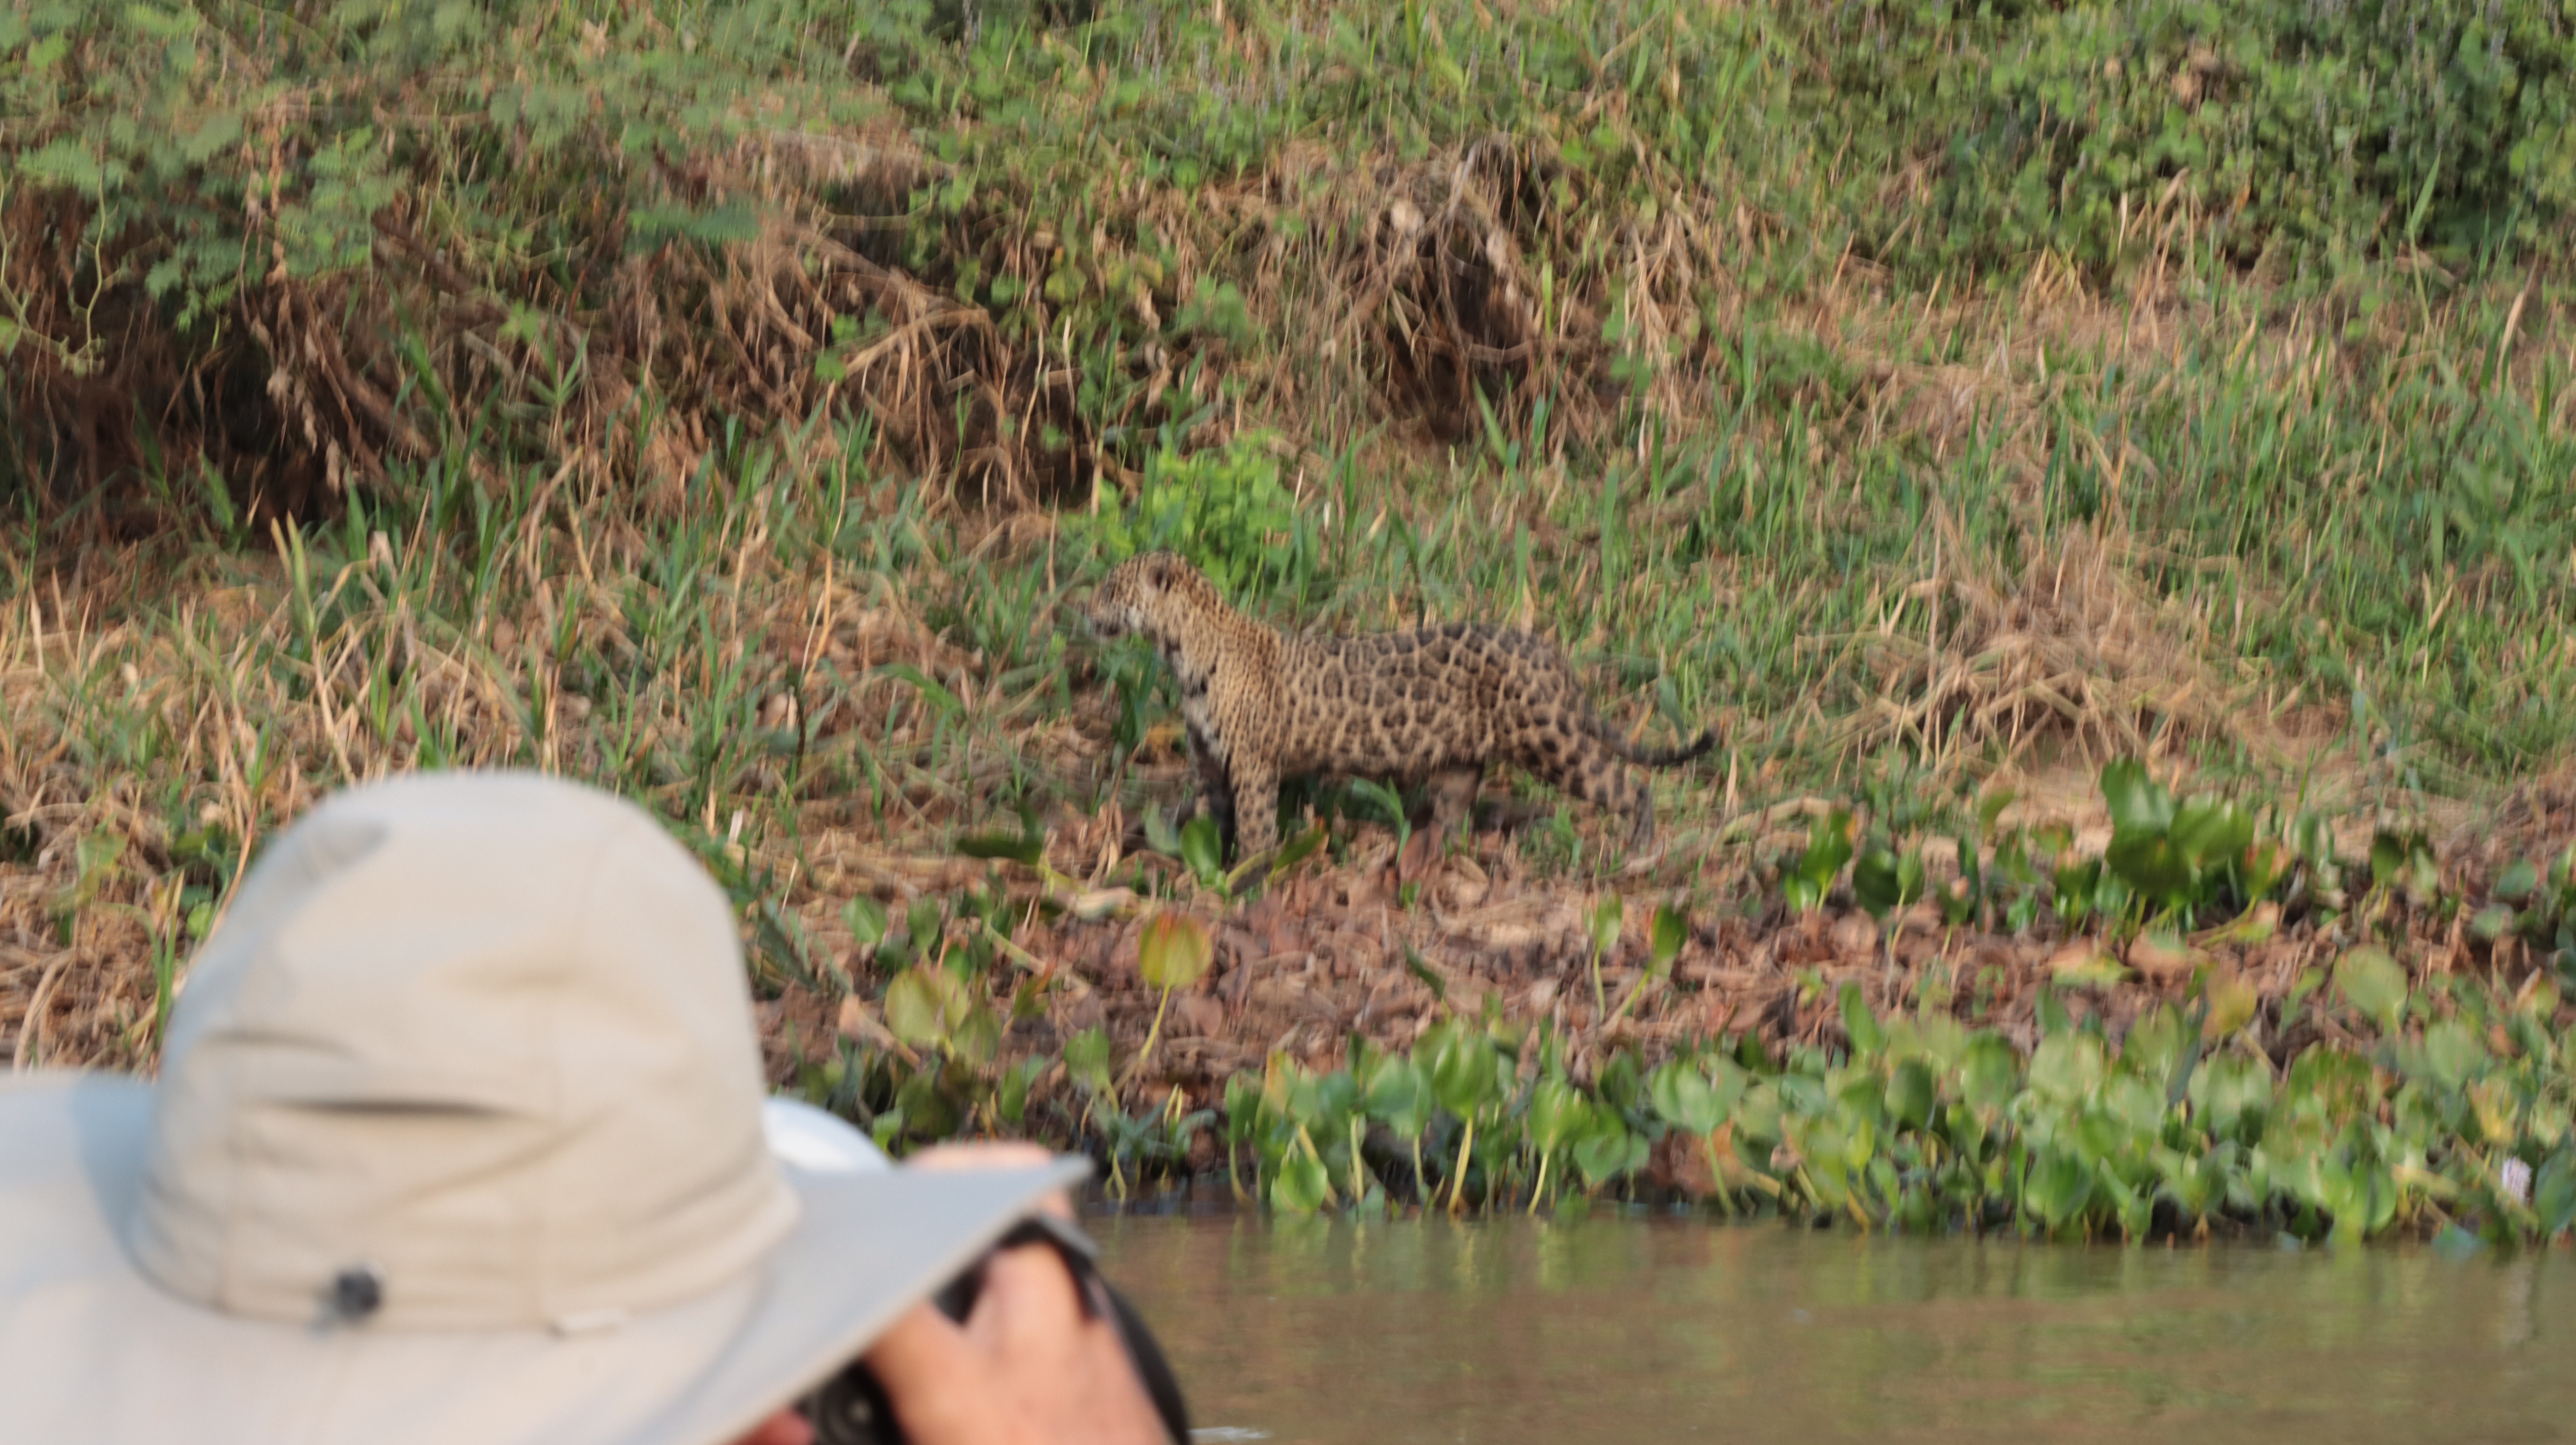
Jaguar: Alira